Barfüßiger Februar

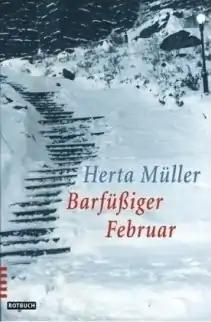
Front cover

Barfüßiger Februar ("Barefoot February") is a book by Nobel Prize-winning author Herta Müller. It was first published in 1987. The book consists of a series of short stories, each indicting conditions present in German speaking part of Romania, such as the wretched poverty seen in the Romanian countryside. An article in "Die Zeit" by Marina Münkler calls it a "Dokument der Zerrissenheit".